Chandigarh Transport Undertaking

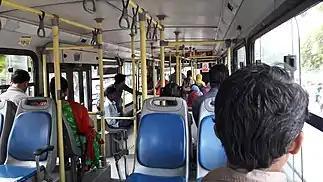

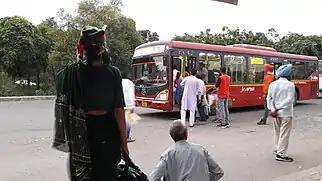

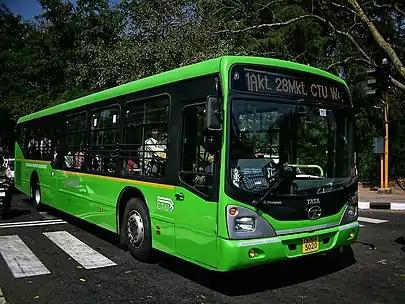
CTU's Tata Marcopolo Green Bus (Non-AC)

Chandigarh CTU Local Bus Routes and Timings